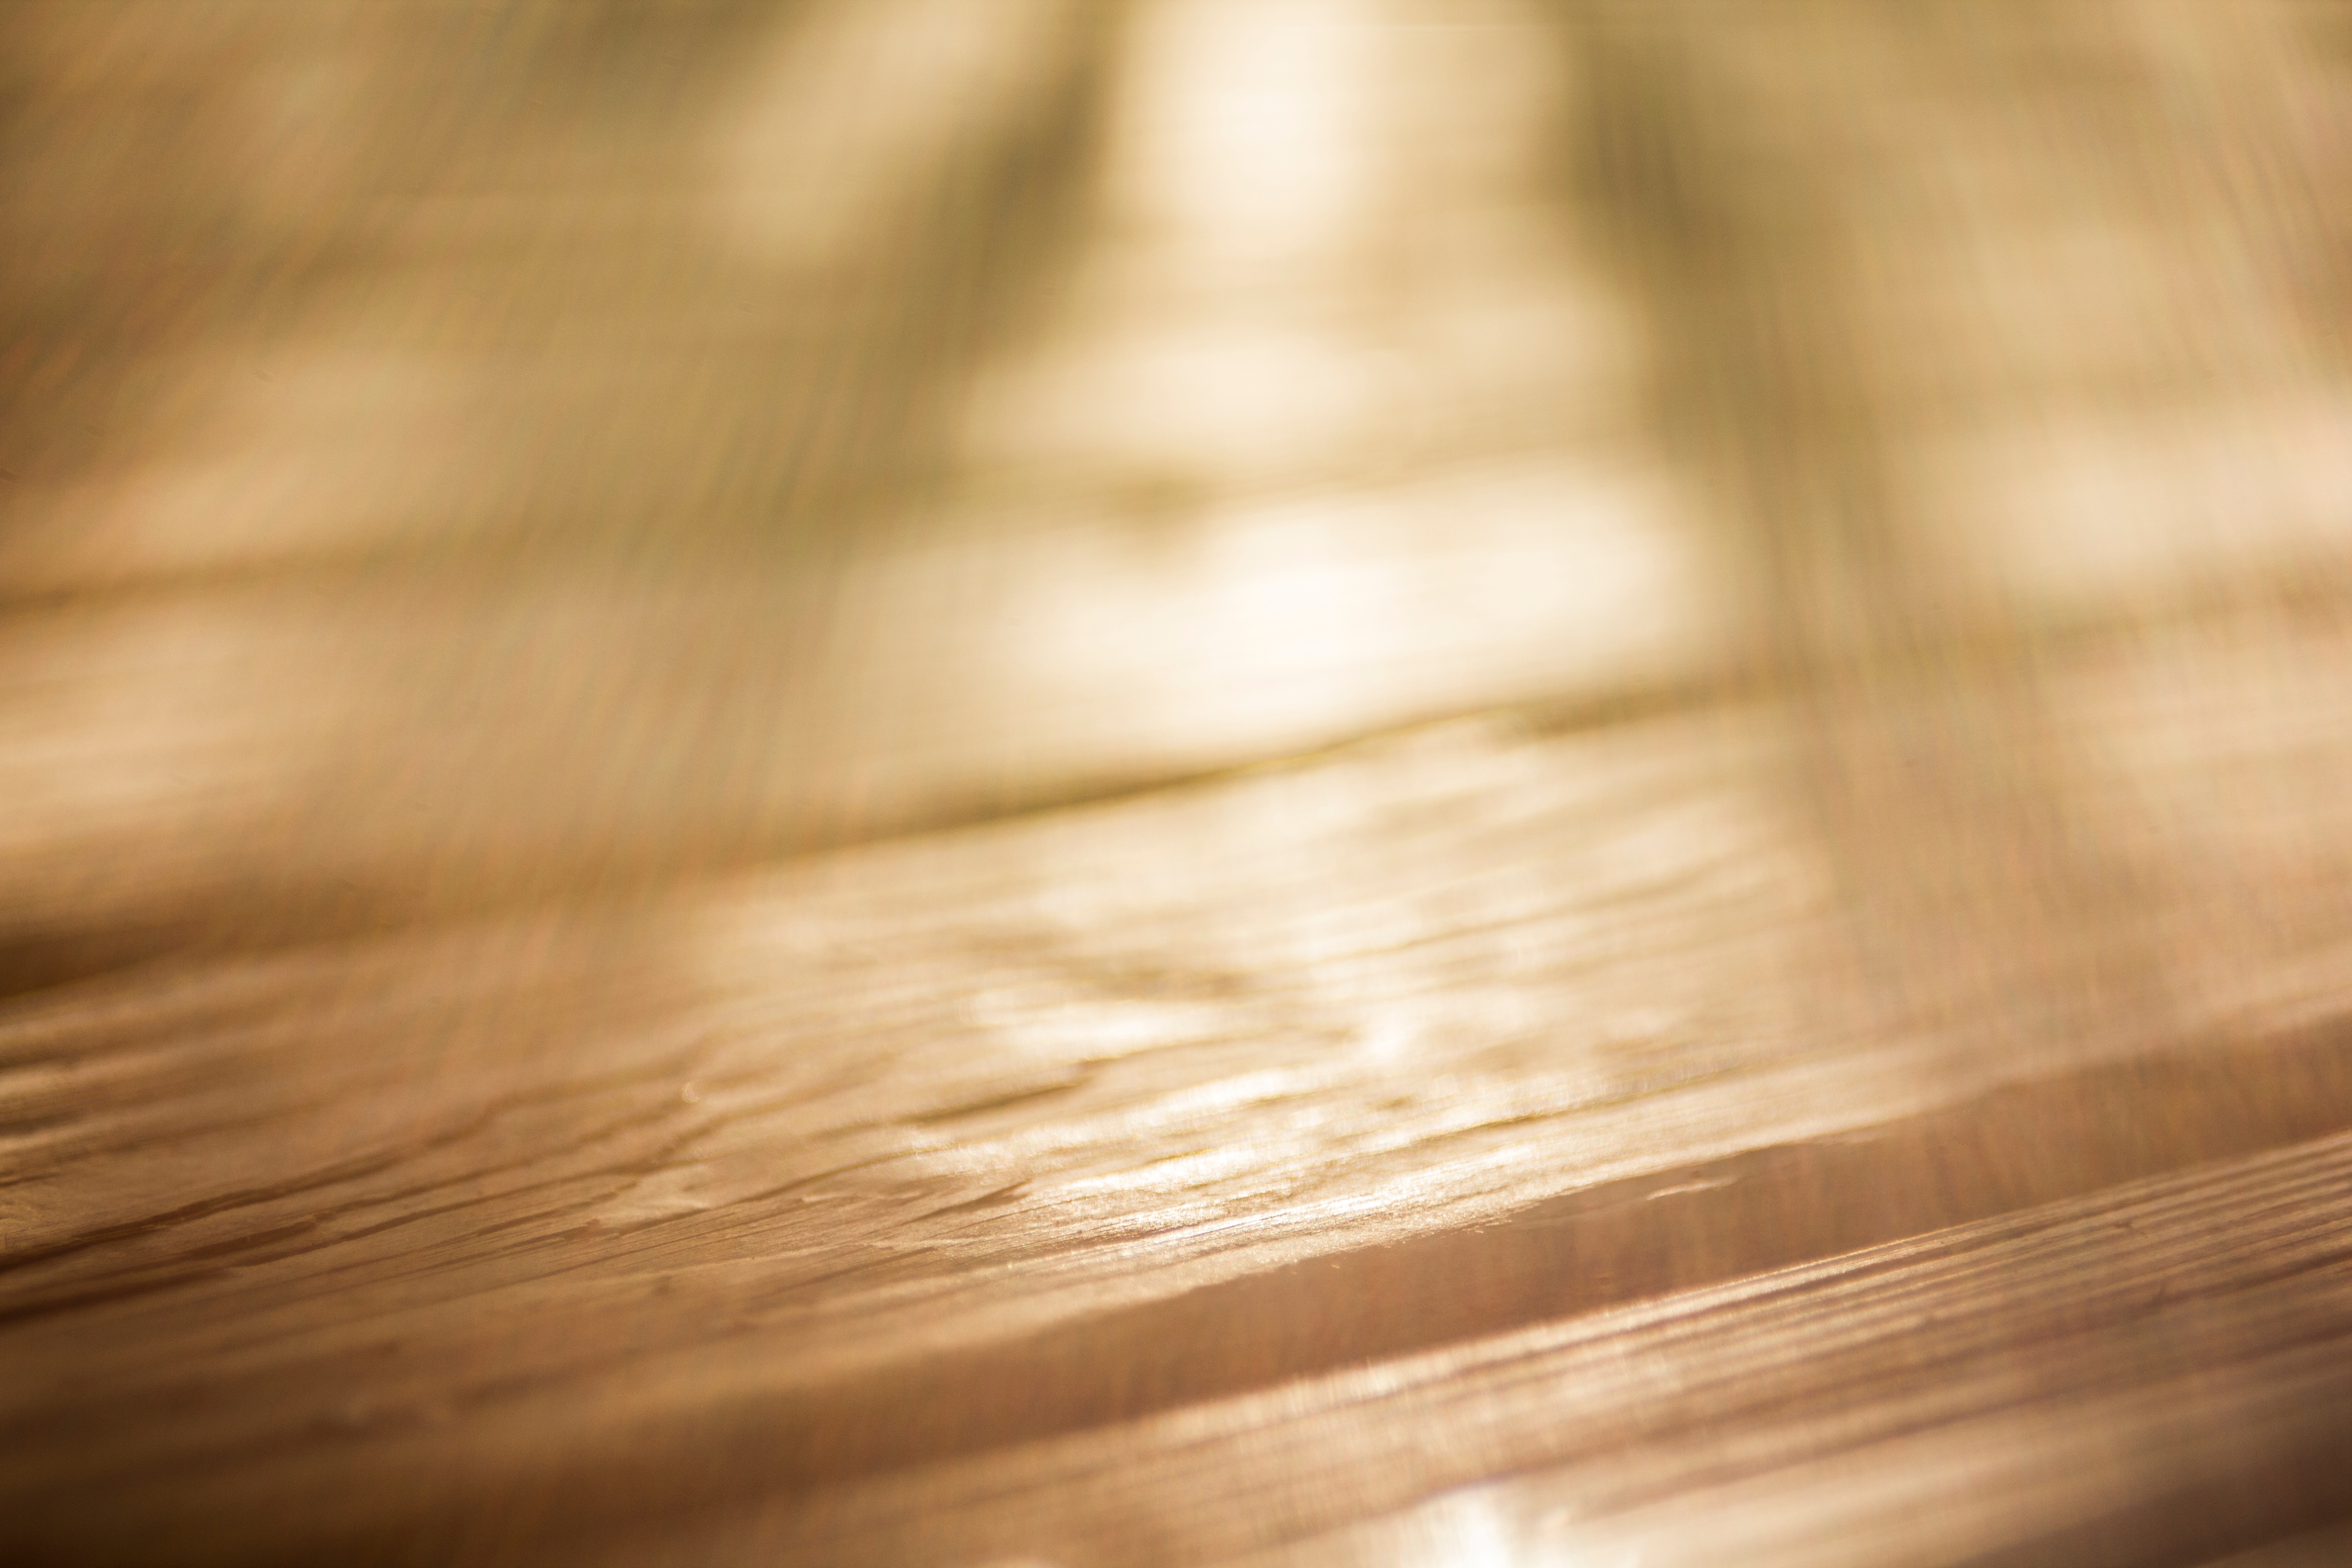
light, wood, sunlight, texture, leaf, floor, line, close up, hardwood, macro photography, flooring, wood flooring, grass family, laminate flooring